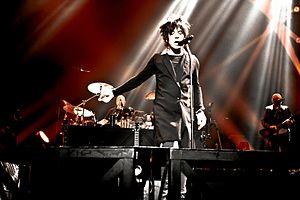
Cette page liste les titres numéro un des meilleures ventes de disques en France pour l'année 2013 selon le SNEP. Les classements sont issus des 100 meilleures ventes de singles et des 200 meilleures ventes d'albums.
La chronologie du rock, présente les principaux événements de ce genre musical et des différents courants qui en sont issus.